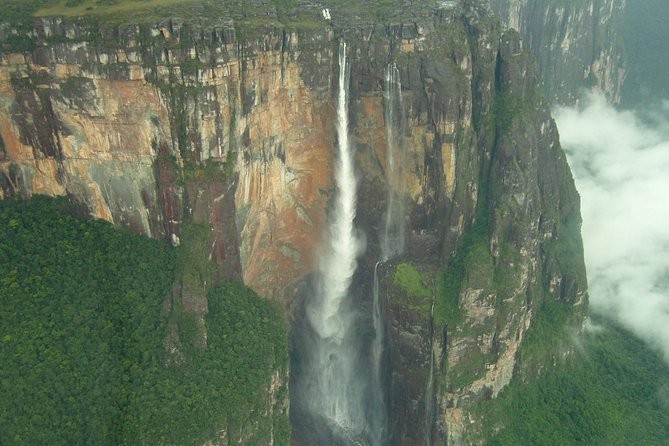
Landmark: Angel Falls